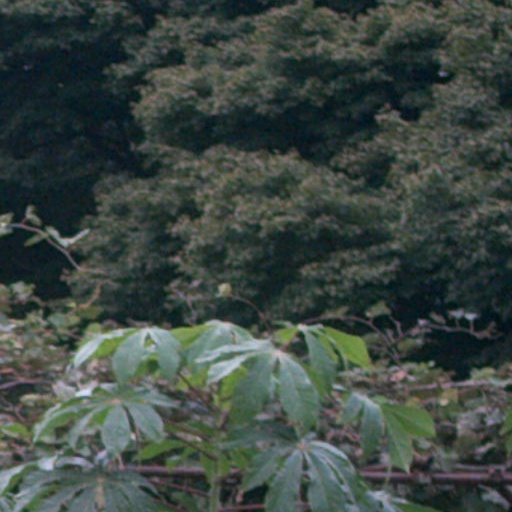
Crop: cassava